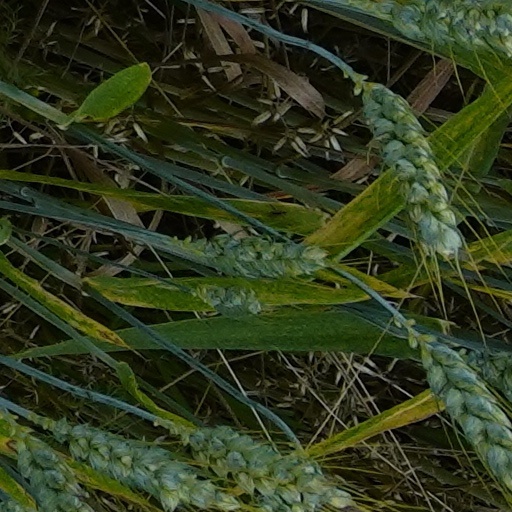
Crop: wheat